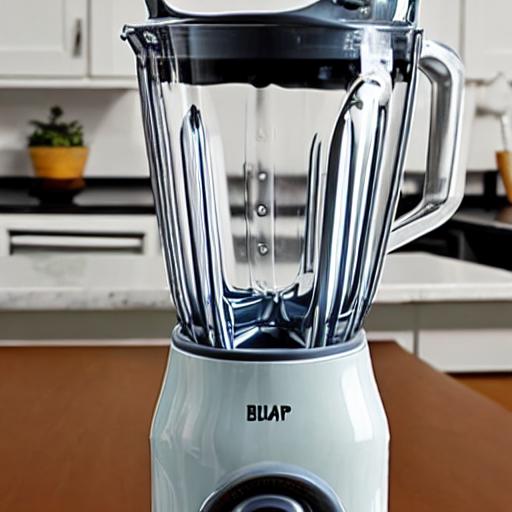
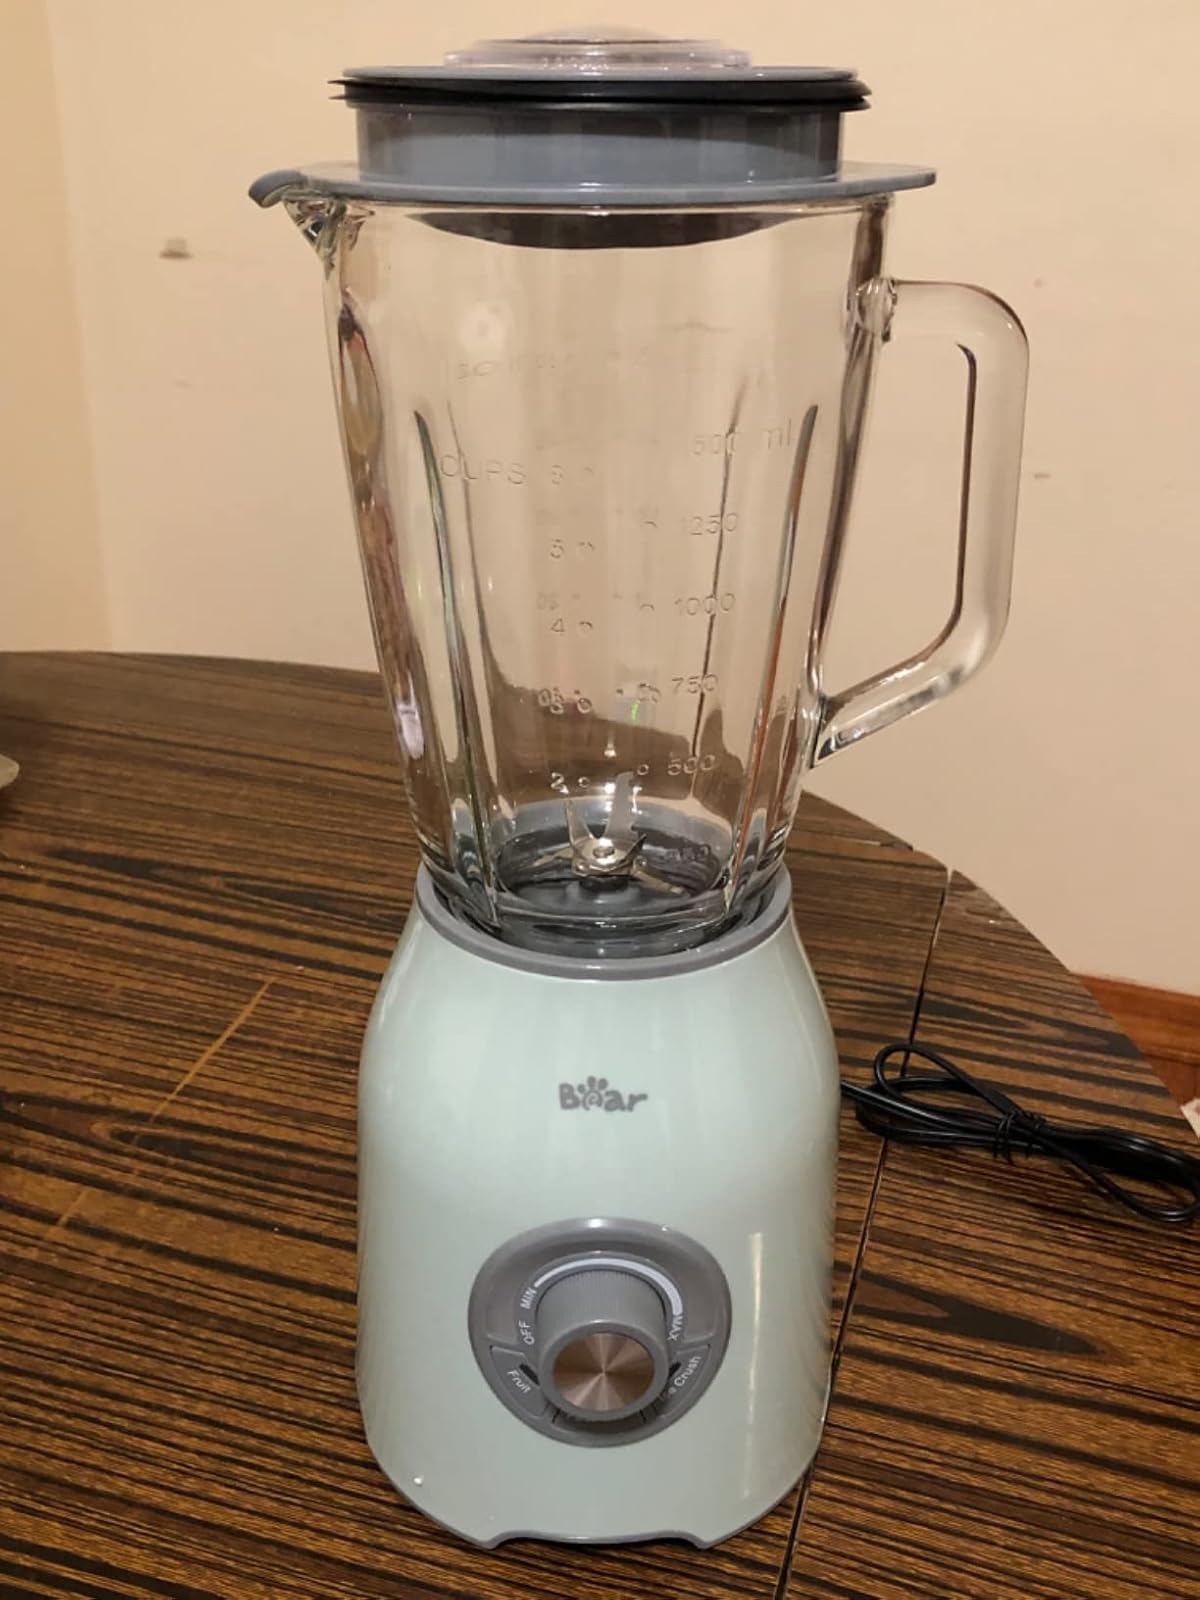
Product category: items_blender
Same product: no